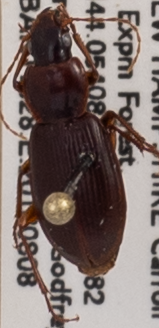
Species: Synuchus impunctatus
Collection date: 2018-08-08
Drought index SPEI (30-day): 0.9
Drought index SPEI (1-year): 0.03
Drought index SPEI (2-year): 0.39